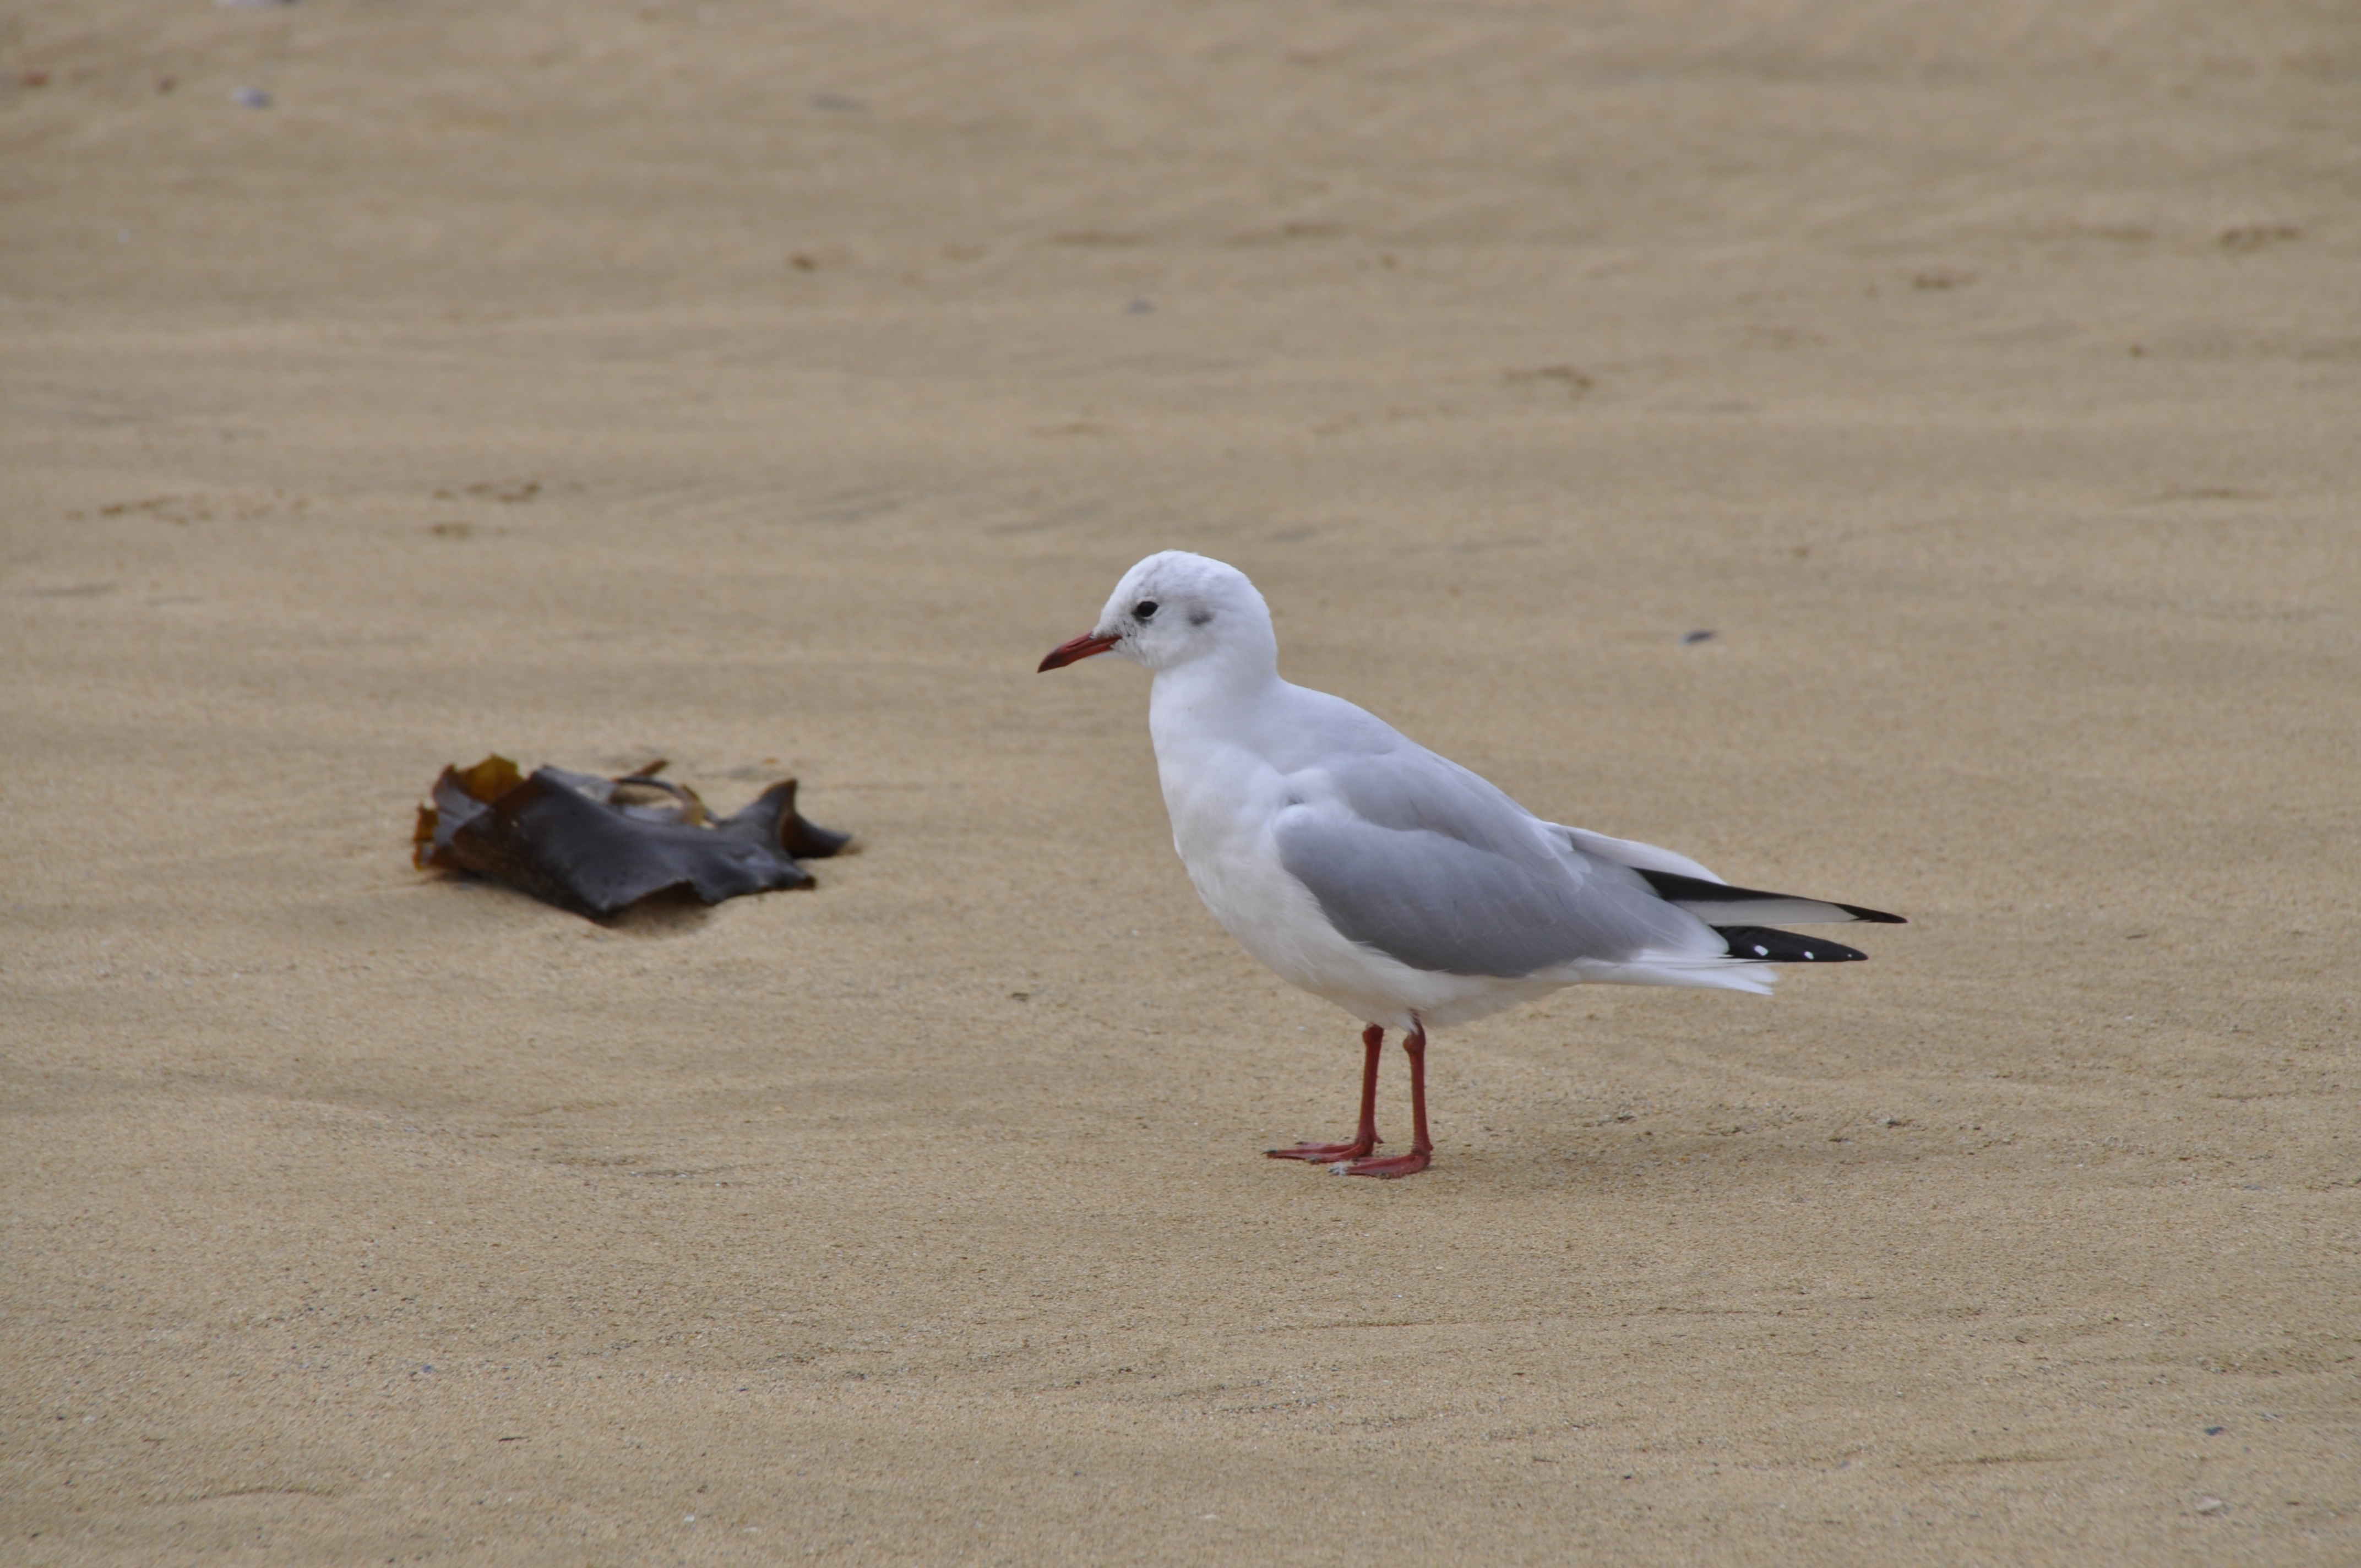
sea, coast, sand, bird, wing, seabird, seagull, wildlife, gull, beak, fauna, vertebrate, normandy, shorebird, sand beach, charadriiformes, european herring gull, great black backed gull